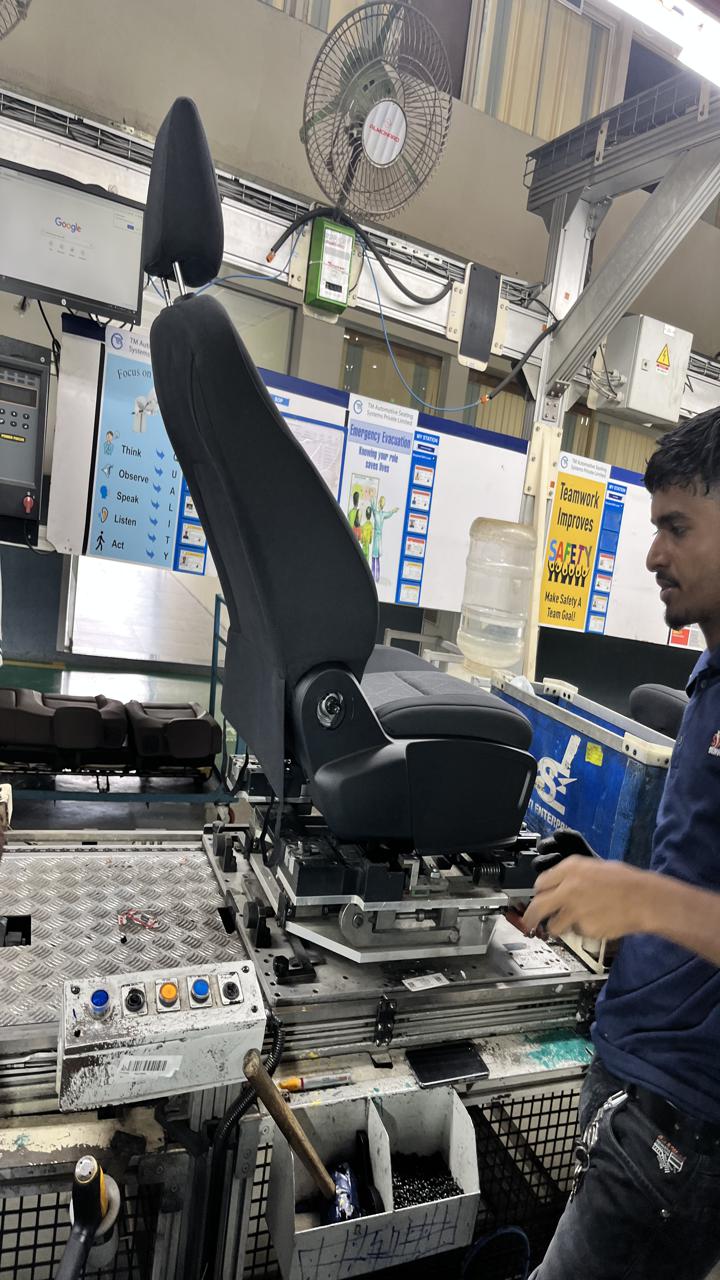
Label: No knob